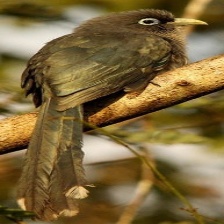
Species: BLUE MALKOHA
Scientific name: CEUTHMOCHARES AEREUS